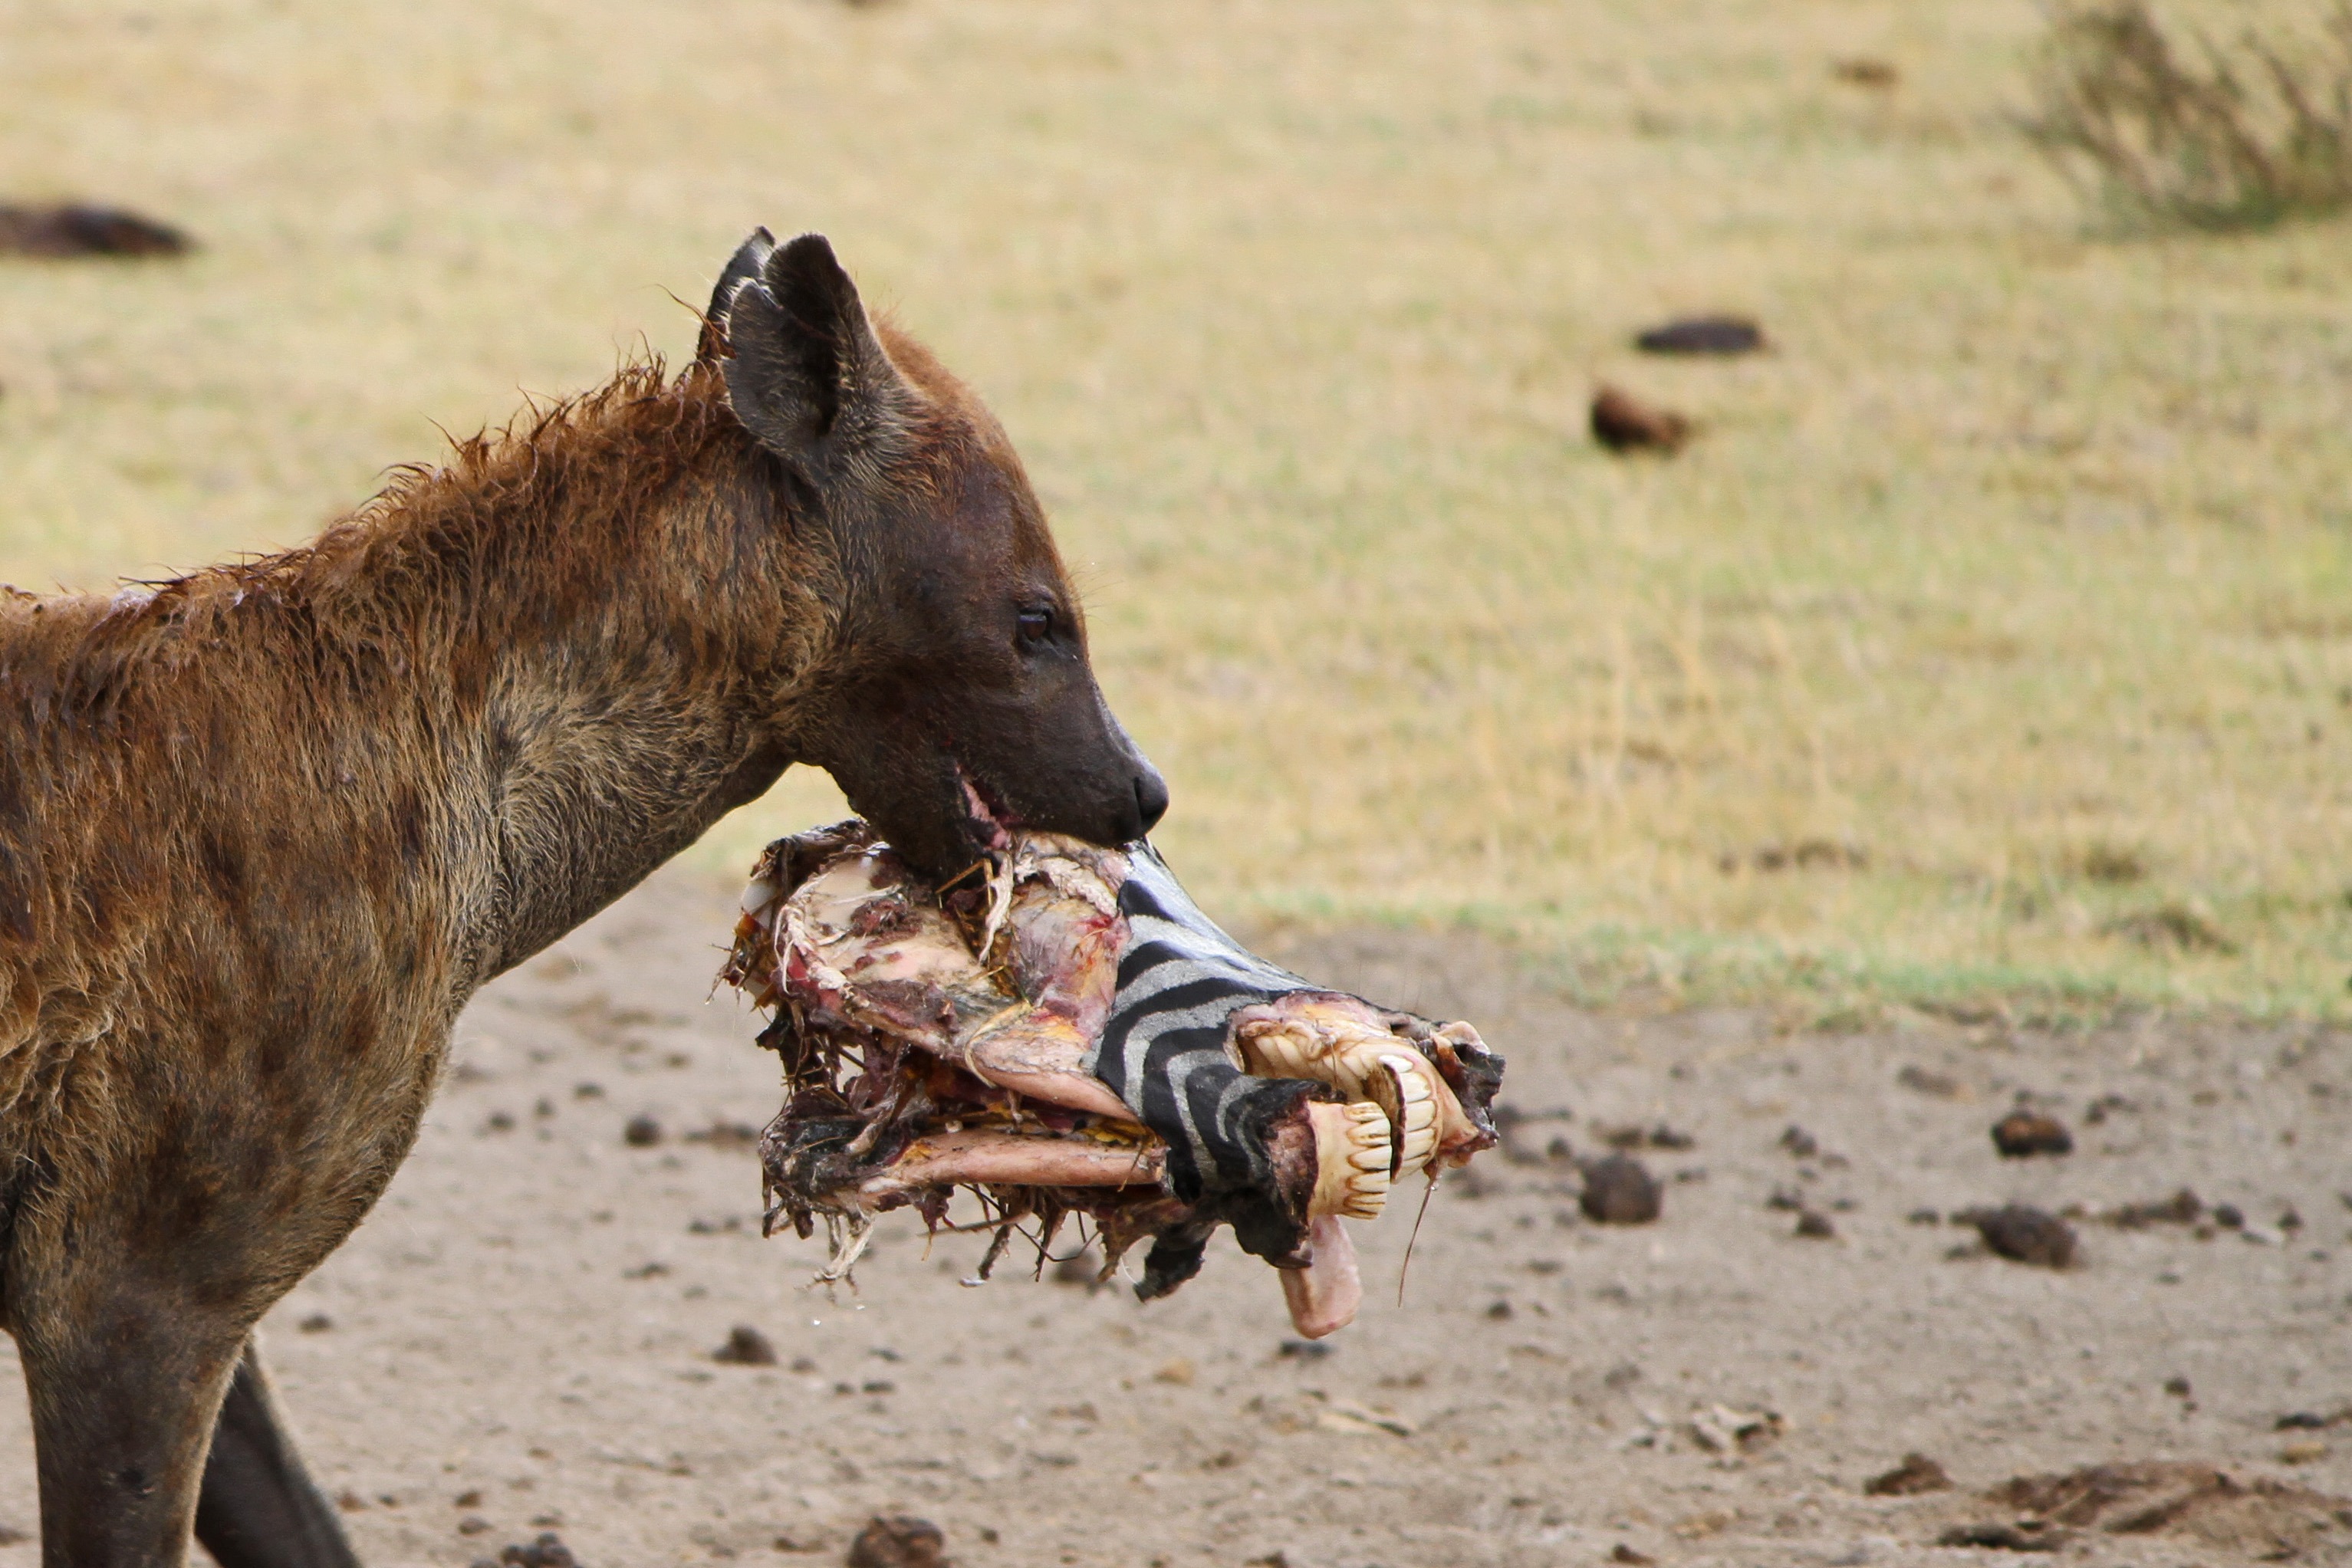
animal, wildlife, wild, africa, mammal, stallion, predator, fauna, zebra, wild animal, mare, tanzania, hunting, hyena, animal world, safari, prey, pack animal, horse like mammal, mustang horse, lycaon pictus, law of nature